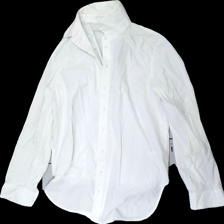
View: front
Type: Shirt
Category: Ladies
Brand: Cos
Colors: White
Material: 100% cotton
Cut: Regular
Size: 36
Season: All
Stains: Major
Price range: <50
Recommended usage: Recycle